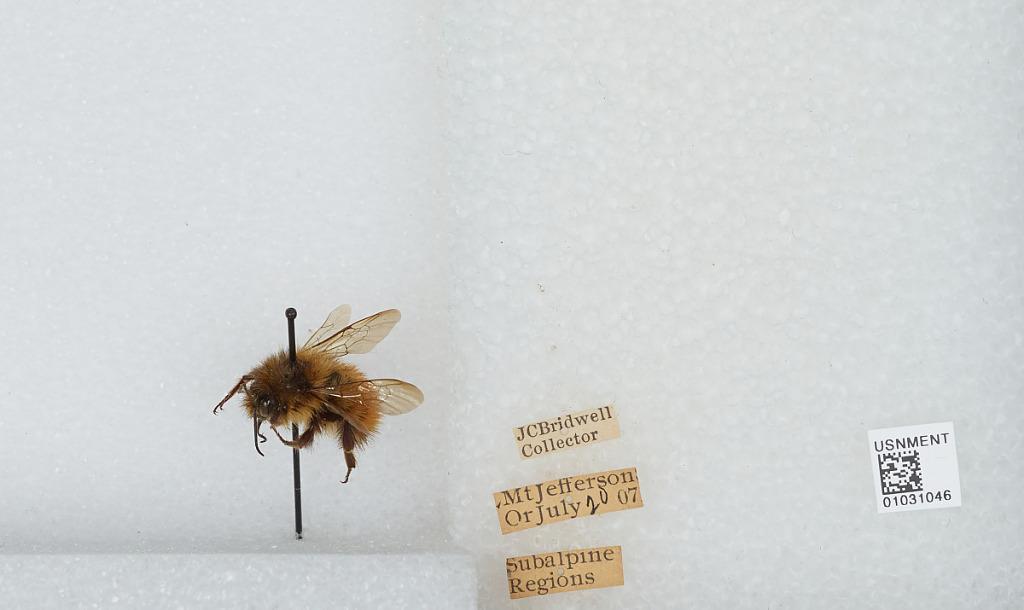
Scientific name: Bombus (Pyrobombus) melanopygus Nylander
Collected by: J. Bridwell
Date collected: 1907-7-20
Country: United States
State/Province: Oregon
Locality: Mount Jefferson
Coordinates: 44.6742, -121.799